Firas Mugrabi

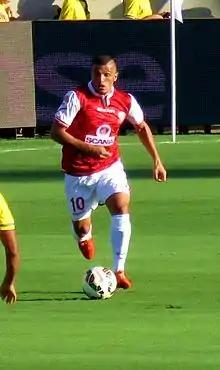
Mugrabi playing for Bnei Sakhnin in 2015

Firas Mugrabi (born 24 July 1991) is a former Israeli footballer who plays as an attacking midfielder for.